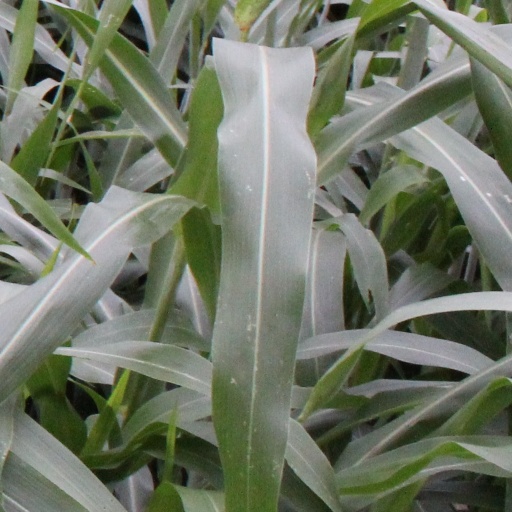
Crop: sorghum